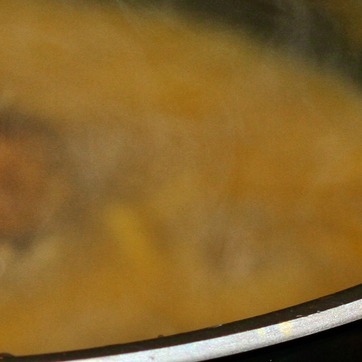
Material: food